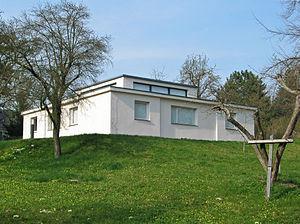
Le Bauhaus et ses sites à Weimar, Dessau et Bernau sont un bien inscrit sur la liste du patrimoine mondial par l'Organisation des Nations unies pour l'éducation, la science et la culture.